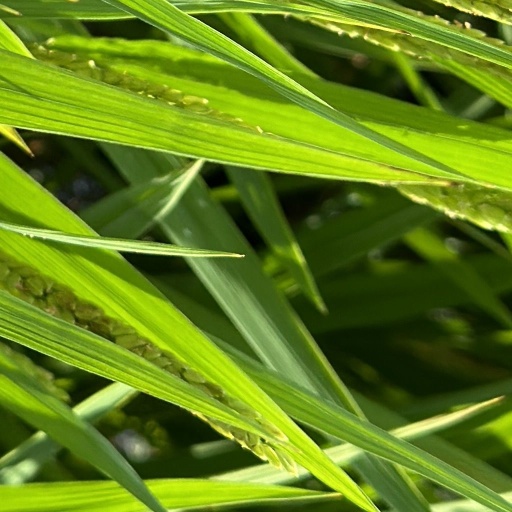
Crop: rice